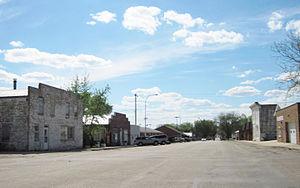
Early est une ville du comté de Sac, en Iowa, aux États-Unis. Elle est incorporée le 22 mai 1883.